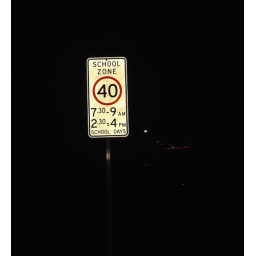
walking home in the dark, i was playing with the reflective surfaces of street signs.